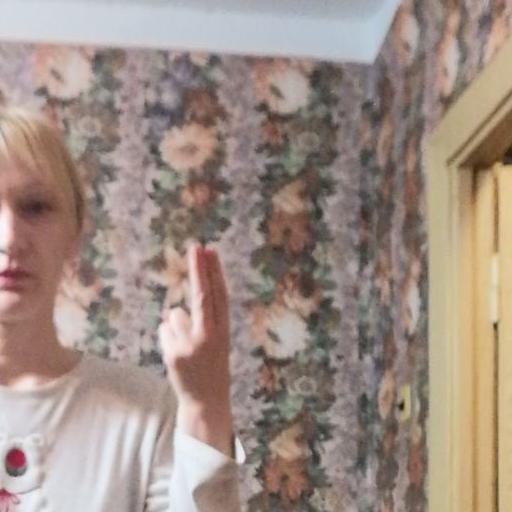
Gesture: two_up_inverted